Abhimanyu Puranik

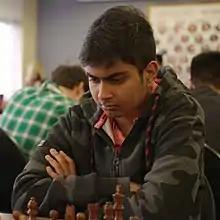
Abhimanyu Puranik in 2020

Abhimanyu Samir Puranik (born 11 February 2000, Mumbai) is an Indian chess grandmaster (GM, 2017).